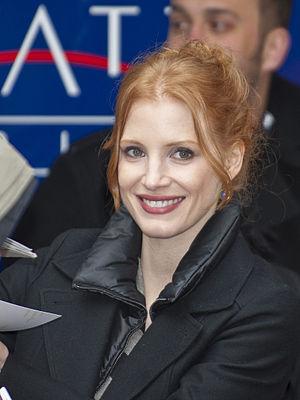
Ennemis jurés est un film britanno-serbo-américain de Ralph Fiennes sorti en 2012.